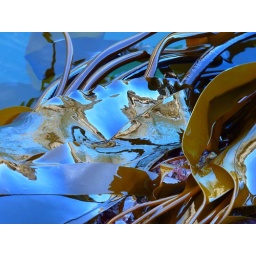
Blue sky and rocks reflected in wet Sea Kelp, Ireland